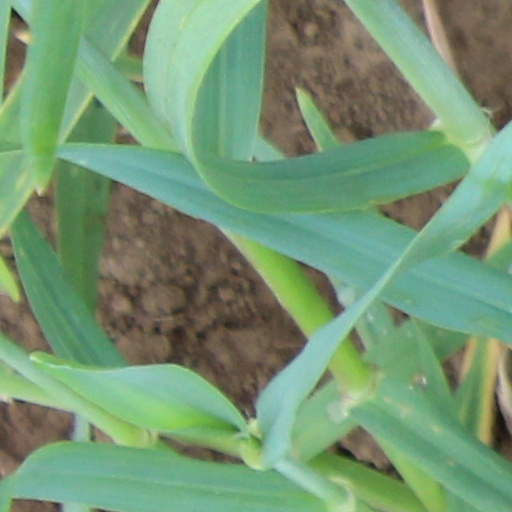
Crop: wheat